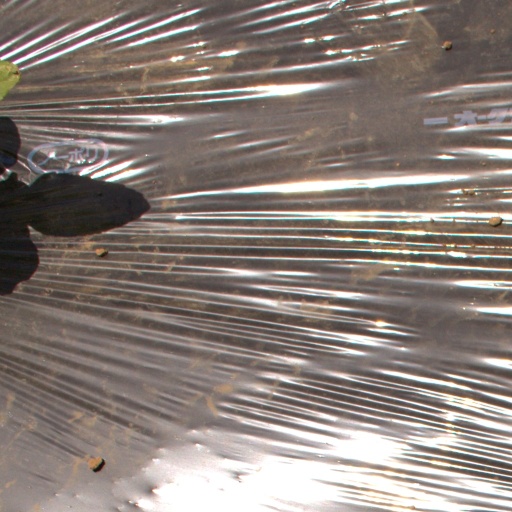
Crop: Jerusalem artichoke